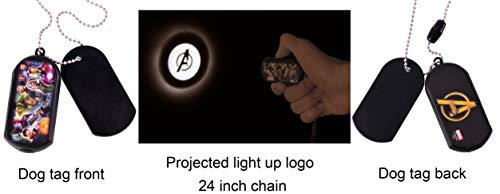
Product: Marvel Avengers Child's Captain America Costume Bundle, Medium
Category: Clothing, Shoes & Jewelry | Costumes & Accessories | Kids & Baby | Boys | Costumes
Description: Captain America costume, 12-inch plastic shield, and light-up dog tags.
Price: $23.16
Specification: ProductDimensions:16x14x5inches|ItemWeight:1.1pounds|ShippingWeight:1.1pounds(Viewshippingratesandpolicies)|ASIN:B07TNX23FM|Itemmodelnumber:70376AMZ_PPK|Manufacturerrecommendedage:5-7years